Boy Scouts of America

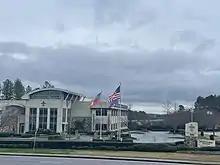
Boy Scouts of America Atlanta, Georgia Area Council headquarters

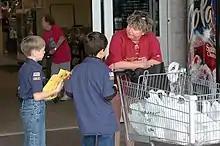
FEMA Boy Scouts of America video

The objectives of Scouting America are referred to as the Aims and Methods of Scouting: Character, Citizenship, Personal Fitness, Leadership. Scouting America pursues these aims through an informal education system called the Scout method, with variations that are designed to be appropriate for the age and maturity of each membership division.